Glacier

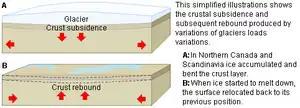

Even at high latitudes, glacier formation is not inevitable. Areas of the Arctic, such as Banks Island, and the McMurdo Dry Valleys in Antarctica are considered polar deserts where glaciers cannot form because they receive little snowfall despite the bitter cold. Cold air, unlike warm air, is unable to transport much water vapor. Even during glacial periods of the Quaternary, Manchuria, lowland Siberia, and central and northern Alaska, though extraordinarily cold, had such light snowfall that glaciers could not form.